Kathy Cronkite

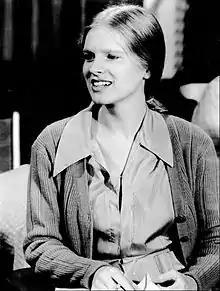
Cronkite's acting debut on "The Waltons", 1975.

Kathy Cronkite (born September 5, 1950) is an American actress and mental health professional. She is the daughter of the late CBS News anchorman Walter Cronkite.